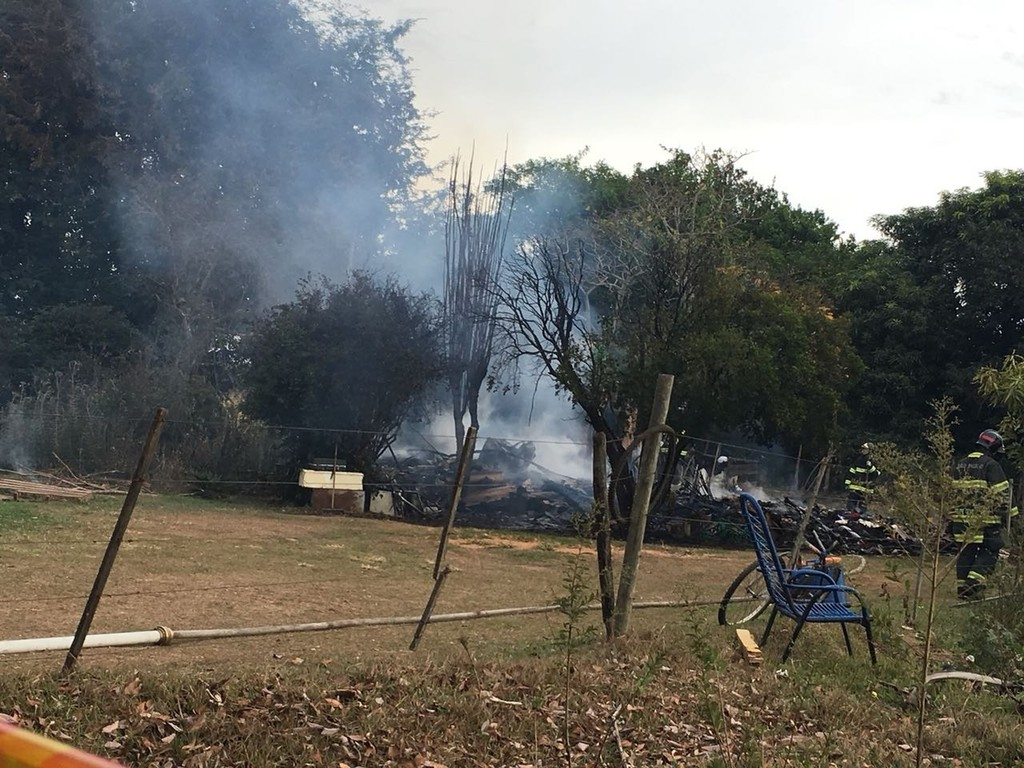
Fire: no
Smoke: yes